Eren Derdiyok

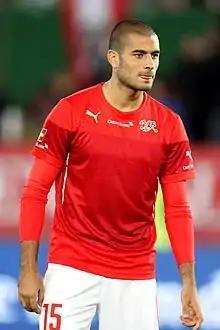
Derdiyok with Switzerland in 2015

Eren Derdiyok (born 12 June 1988) is a Swiss former professional footballer who played as a striker. He is a former Swiss international. Derdiyok has played for ten different clubs in Europe, as well as a one year stint in Uzbekistan's capital with Pakhtakor Tashkent.